Barley Hall

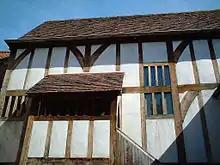
Barley Hall seen from the courtyard

By the early 1980s, the building was in a dangerously unsafe condition and was scheduled for demolition to make way for offices and apartments. As part of this process, however, the medieval architecture of the building was rediscovered in 1980; the site was sold for redevelopment in 1984 and then purchased by the York Archaeological Trust in 1987 when a further process of archaeological investigation began to inform a decision on the final use of the site.